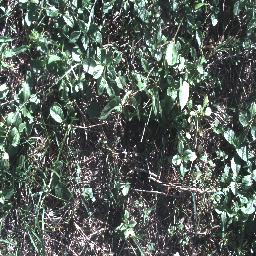
Label: negative